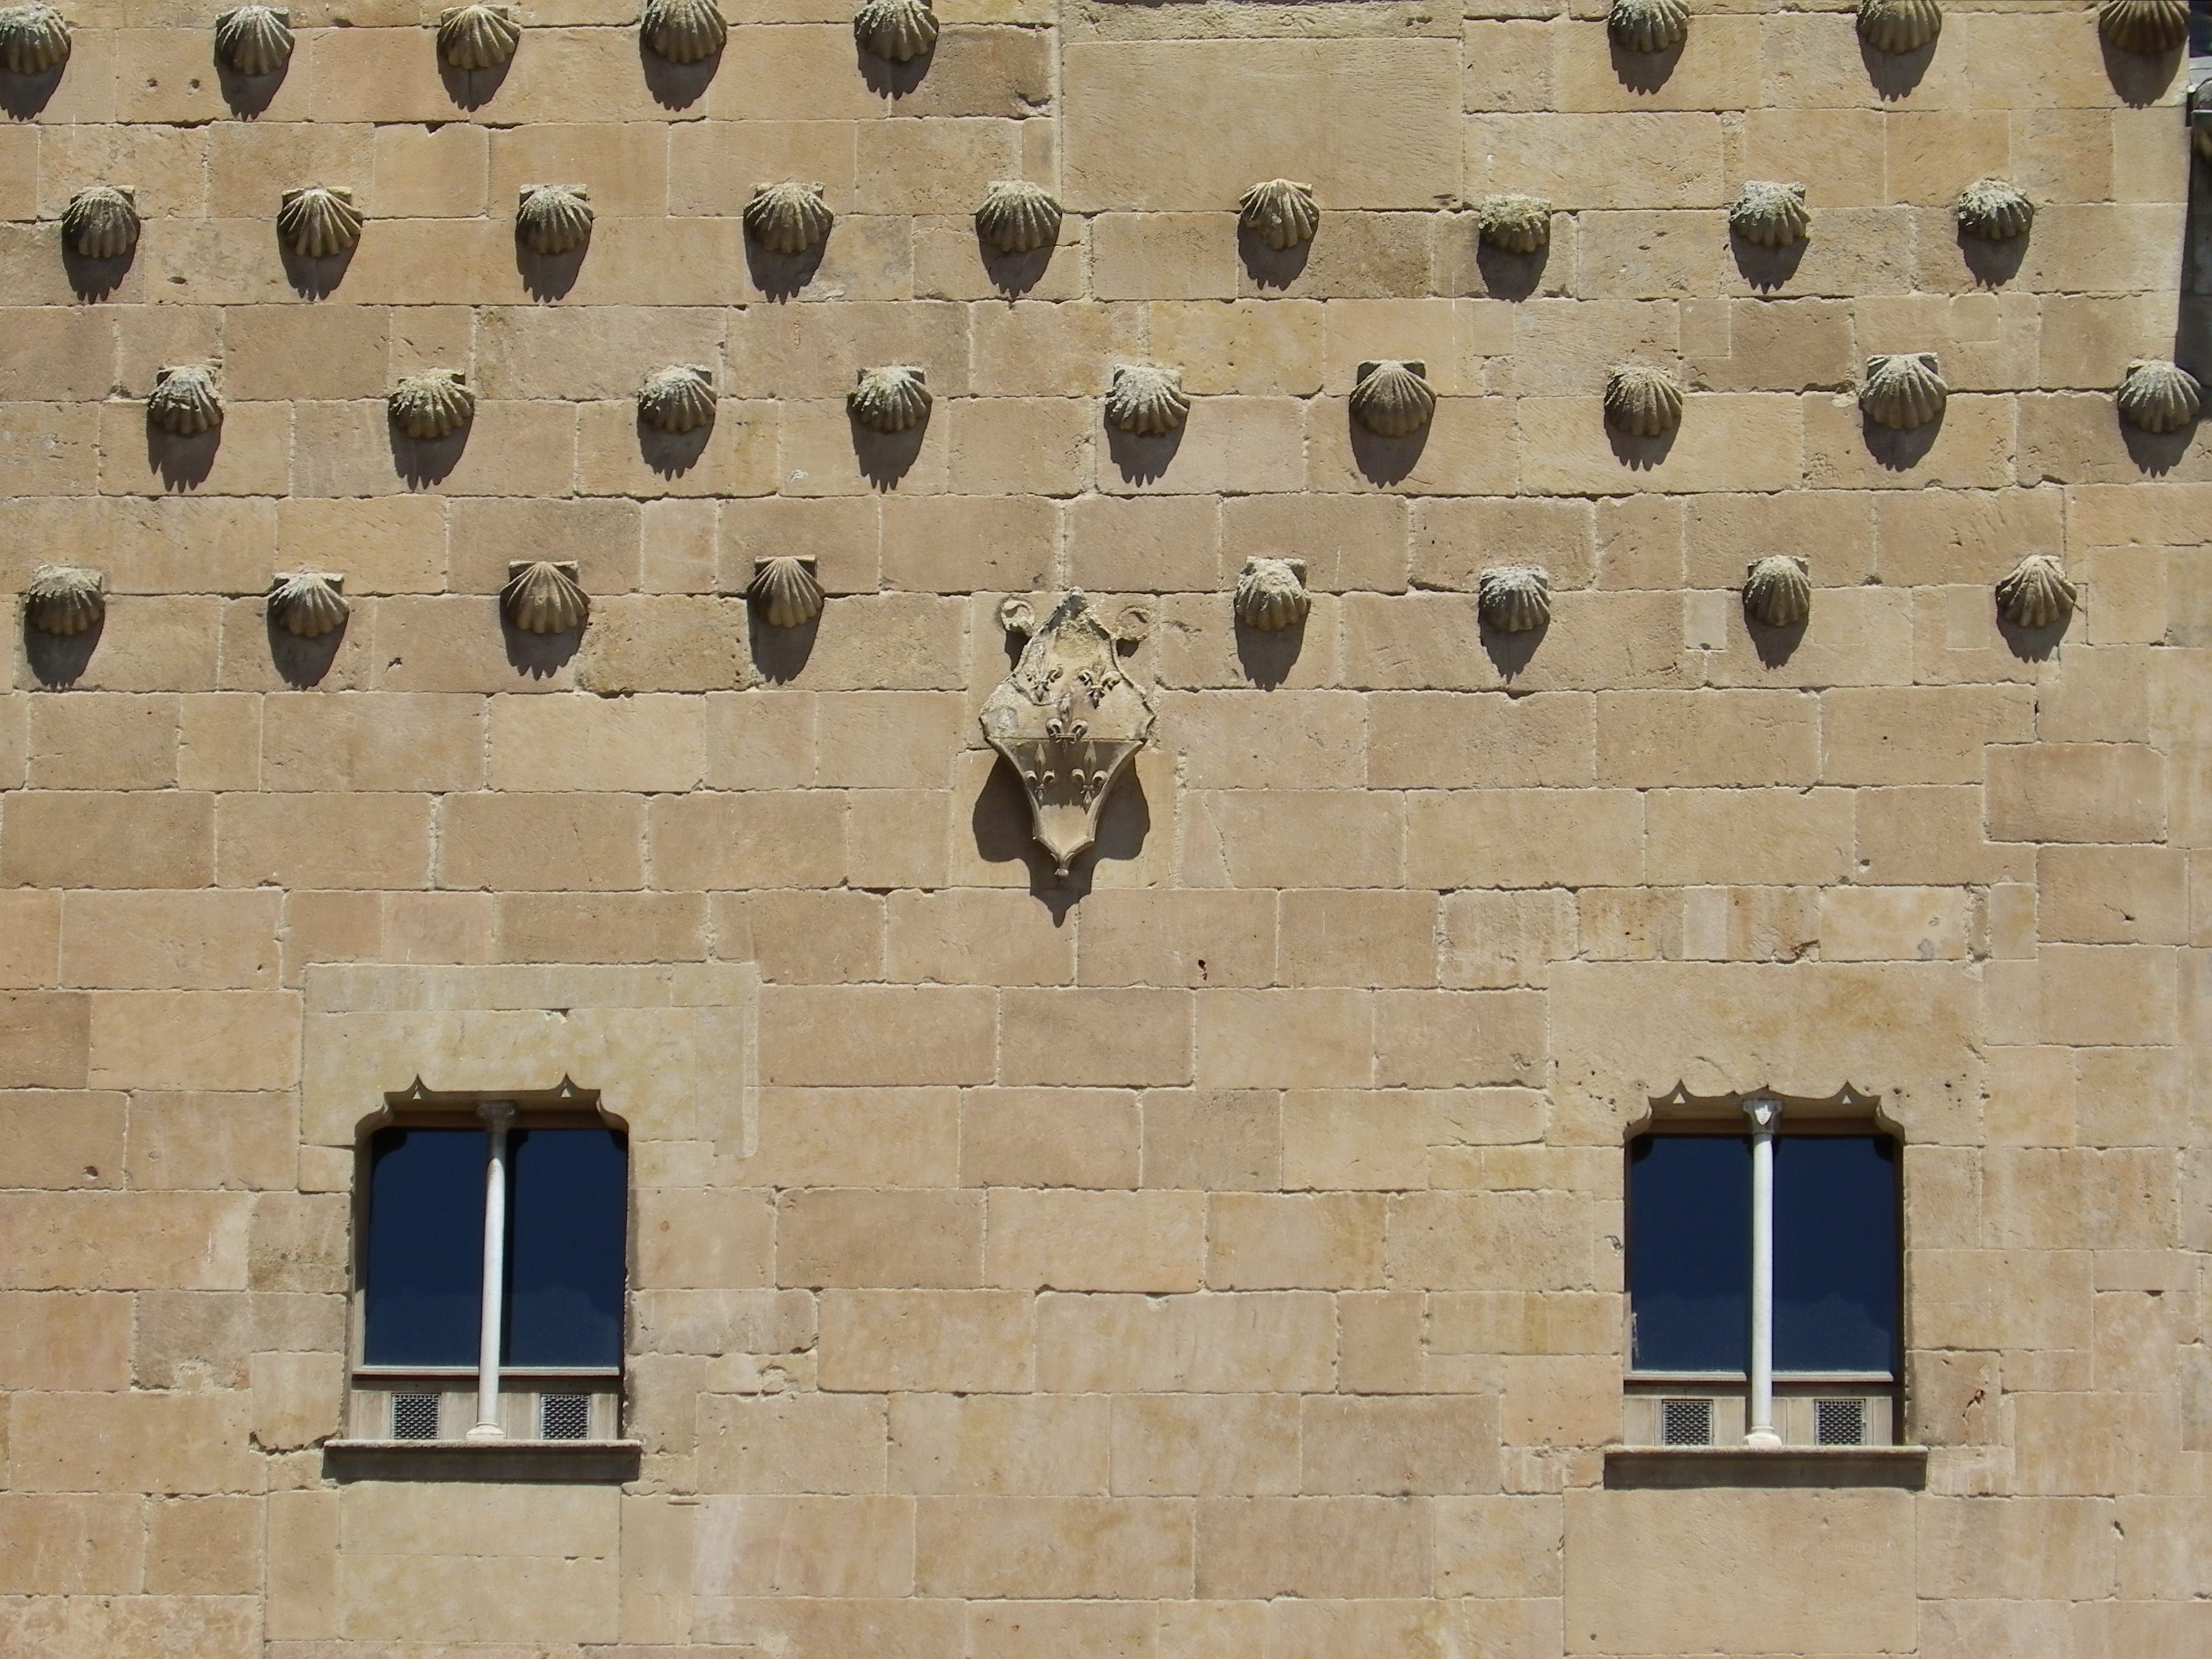
architecture, window, wall, brown, facade, tile, brick, interior design, art, portugal, brickwork, flooring